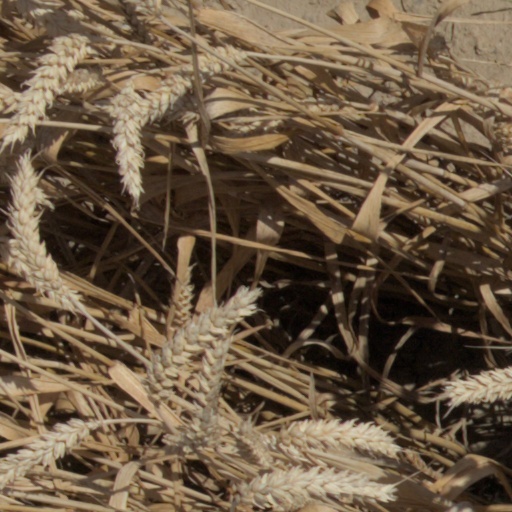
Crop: wheat